Eastside Projects

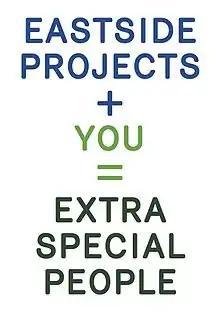
Eastside Projects + You

Eastside Projects opened on 26 September 2008 with its inaugural exhibition, "This is the Gallery and the Gallery is Many Things". Since its launch, the exhibition programme has featured a series of exhibitions that use the mode of a medium to explore different ideas and representations of that medium: Sculpture Show" (2009), "Abstract Cabinet Show" (2009), "Curtain Show" (2010), "Book Show" (2010), "Narrative Show" (2011), and "Painting Show" (2011–2012).[2] Led by Gavin Wade and Ruth Claxton, the space is run by practising artists, artist-curators, artist-engineers, artist organisers, ect who combine careers within the UK and international art worlds while working at Eastside Projects.